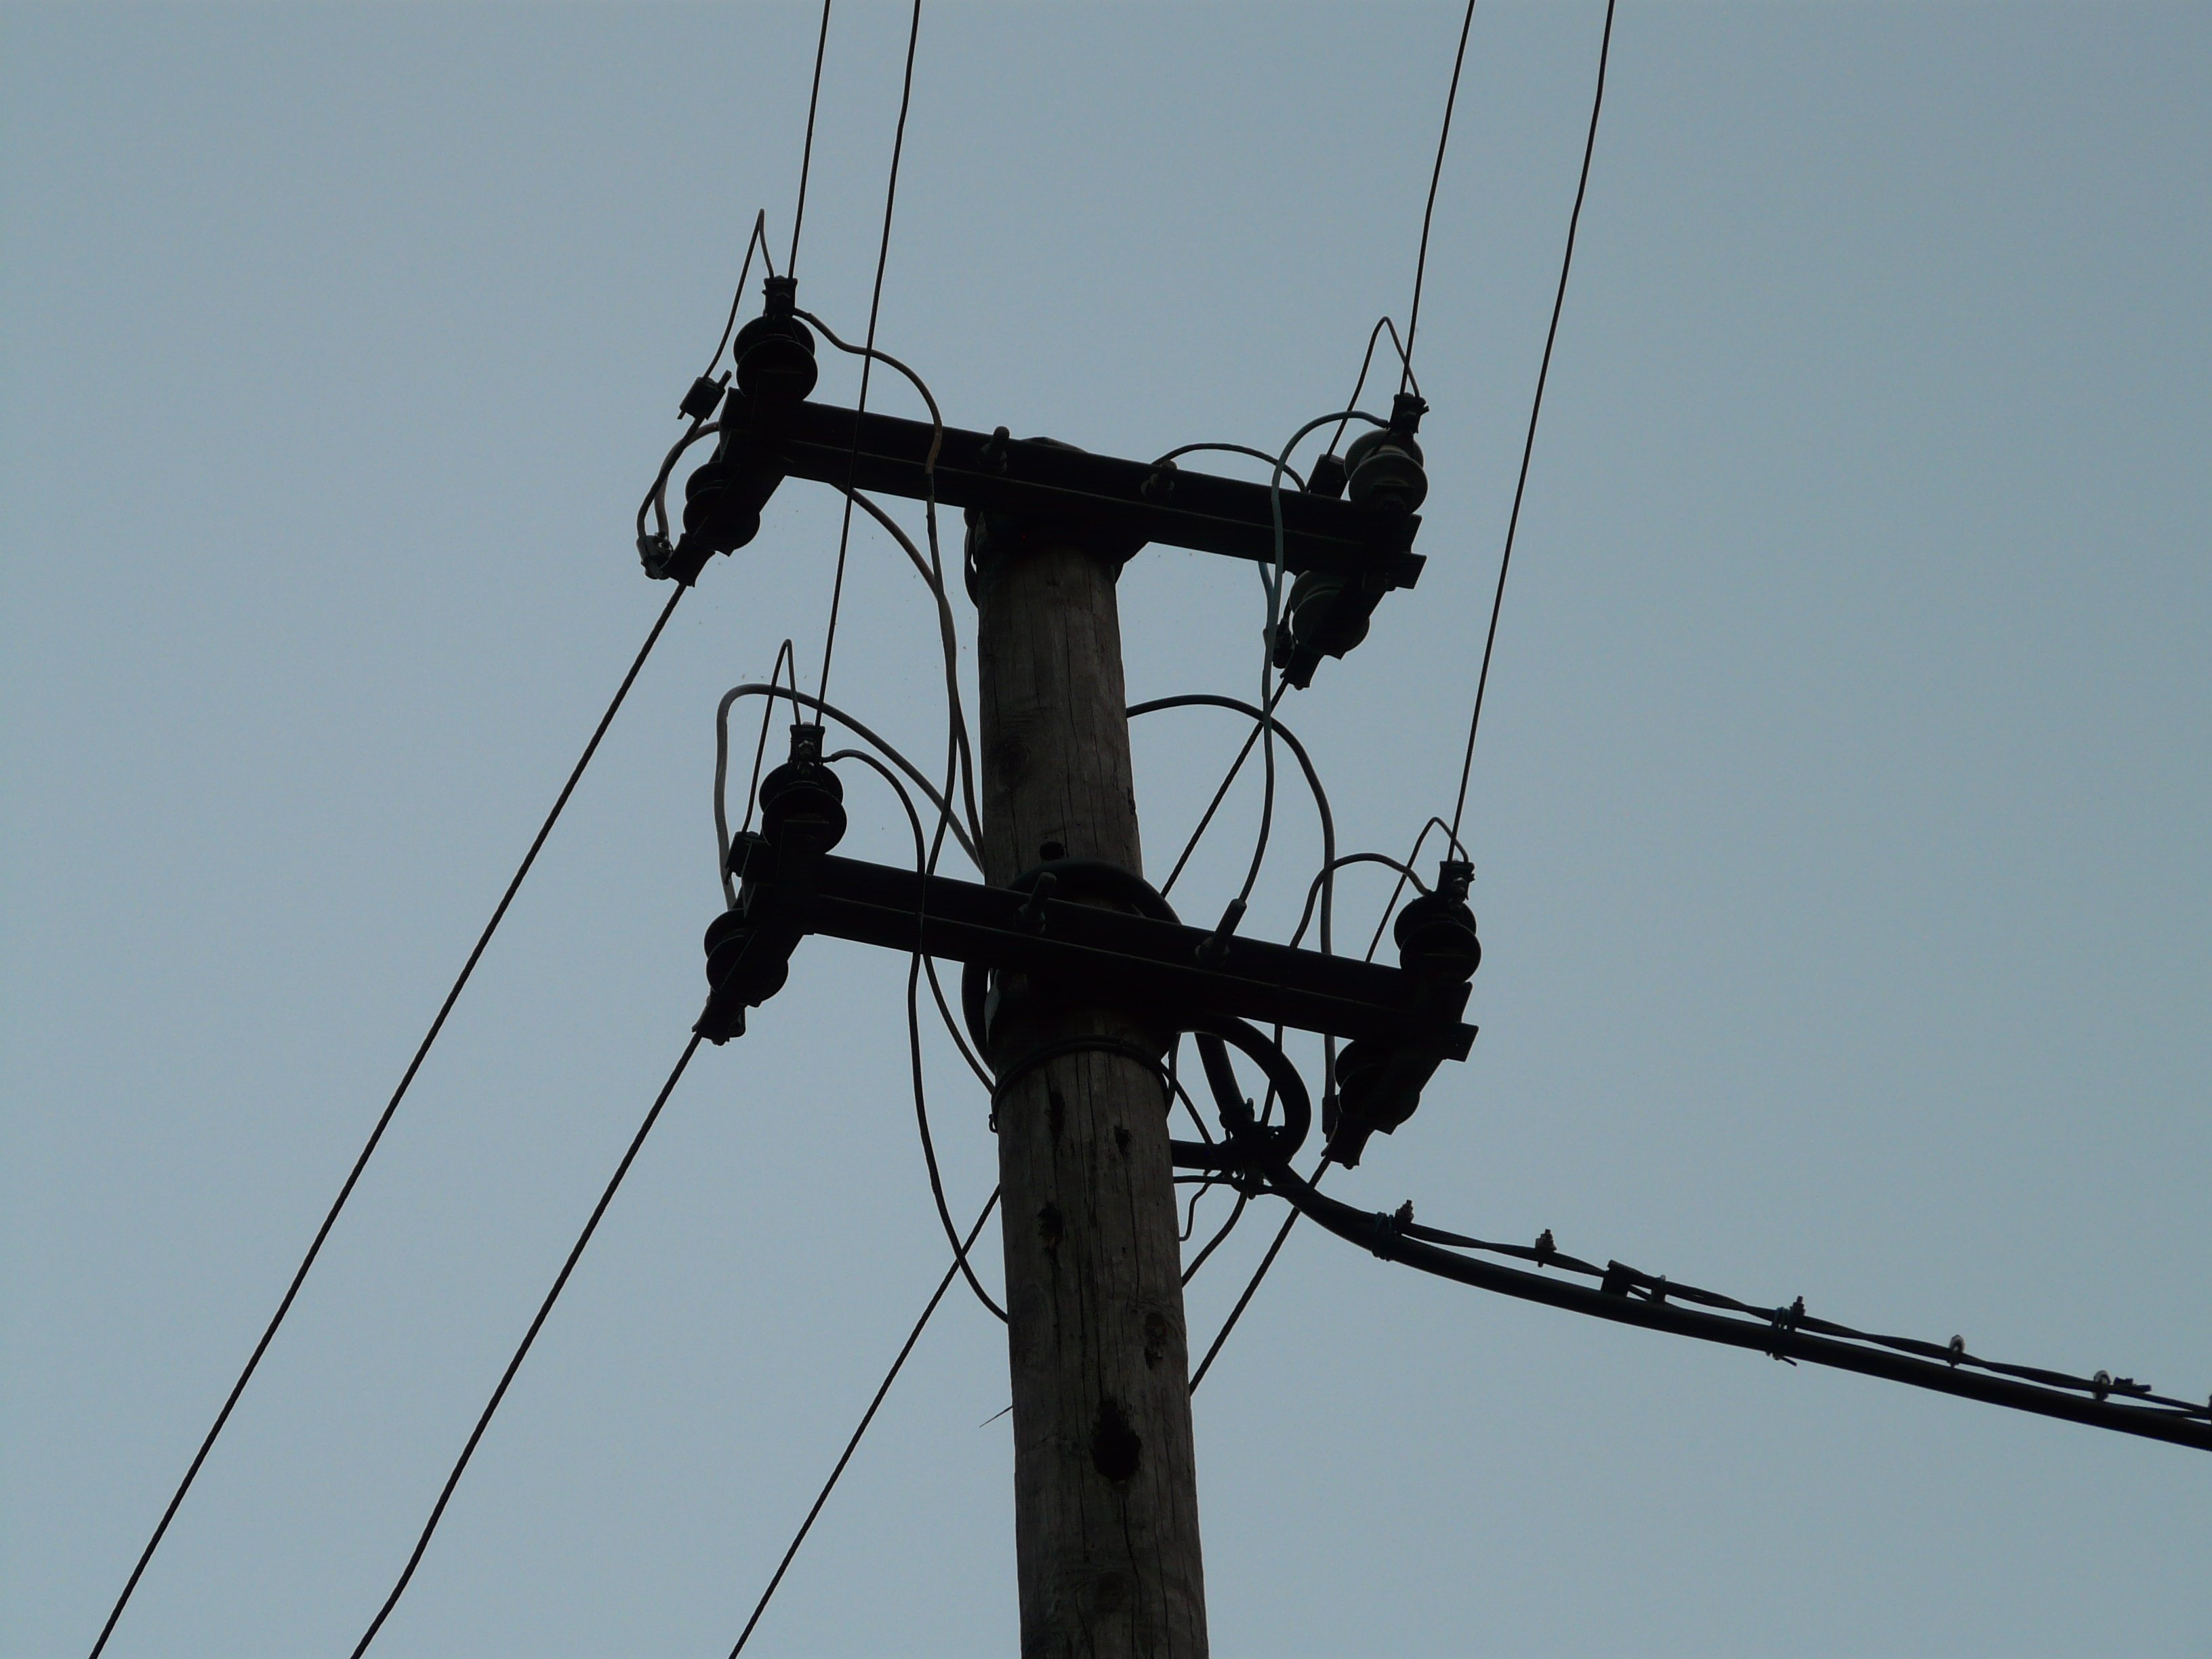
sky, technology, wind, antenna, line, power line, mast, blue, street light, electricity, lighting, energy, current, light fixture, risk, strommast, transmission tower, television antenna, outdoor structure, electrical supply, electronics accessory, overhead power line